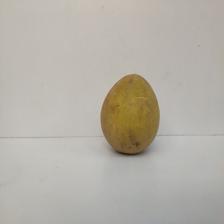
Size: Large